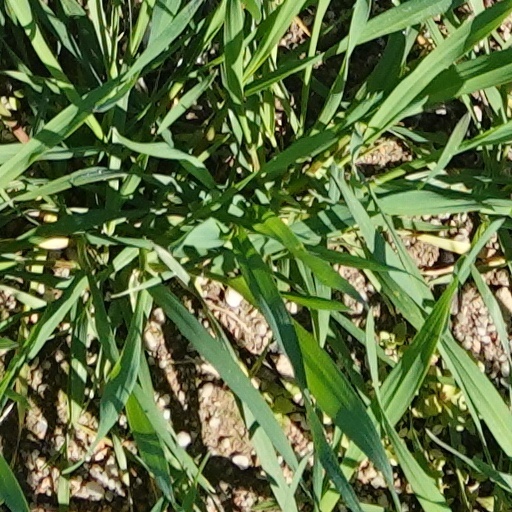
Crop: wheat